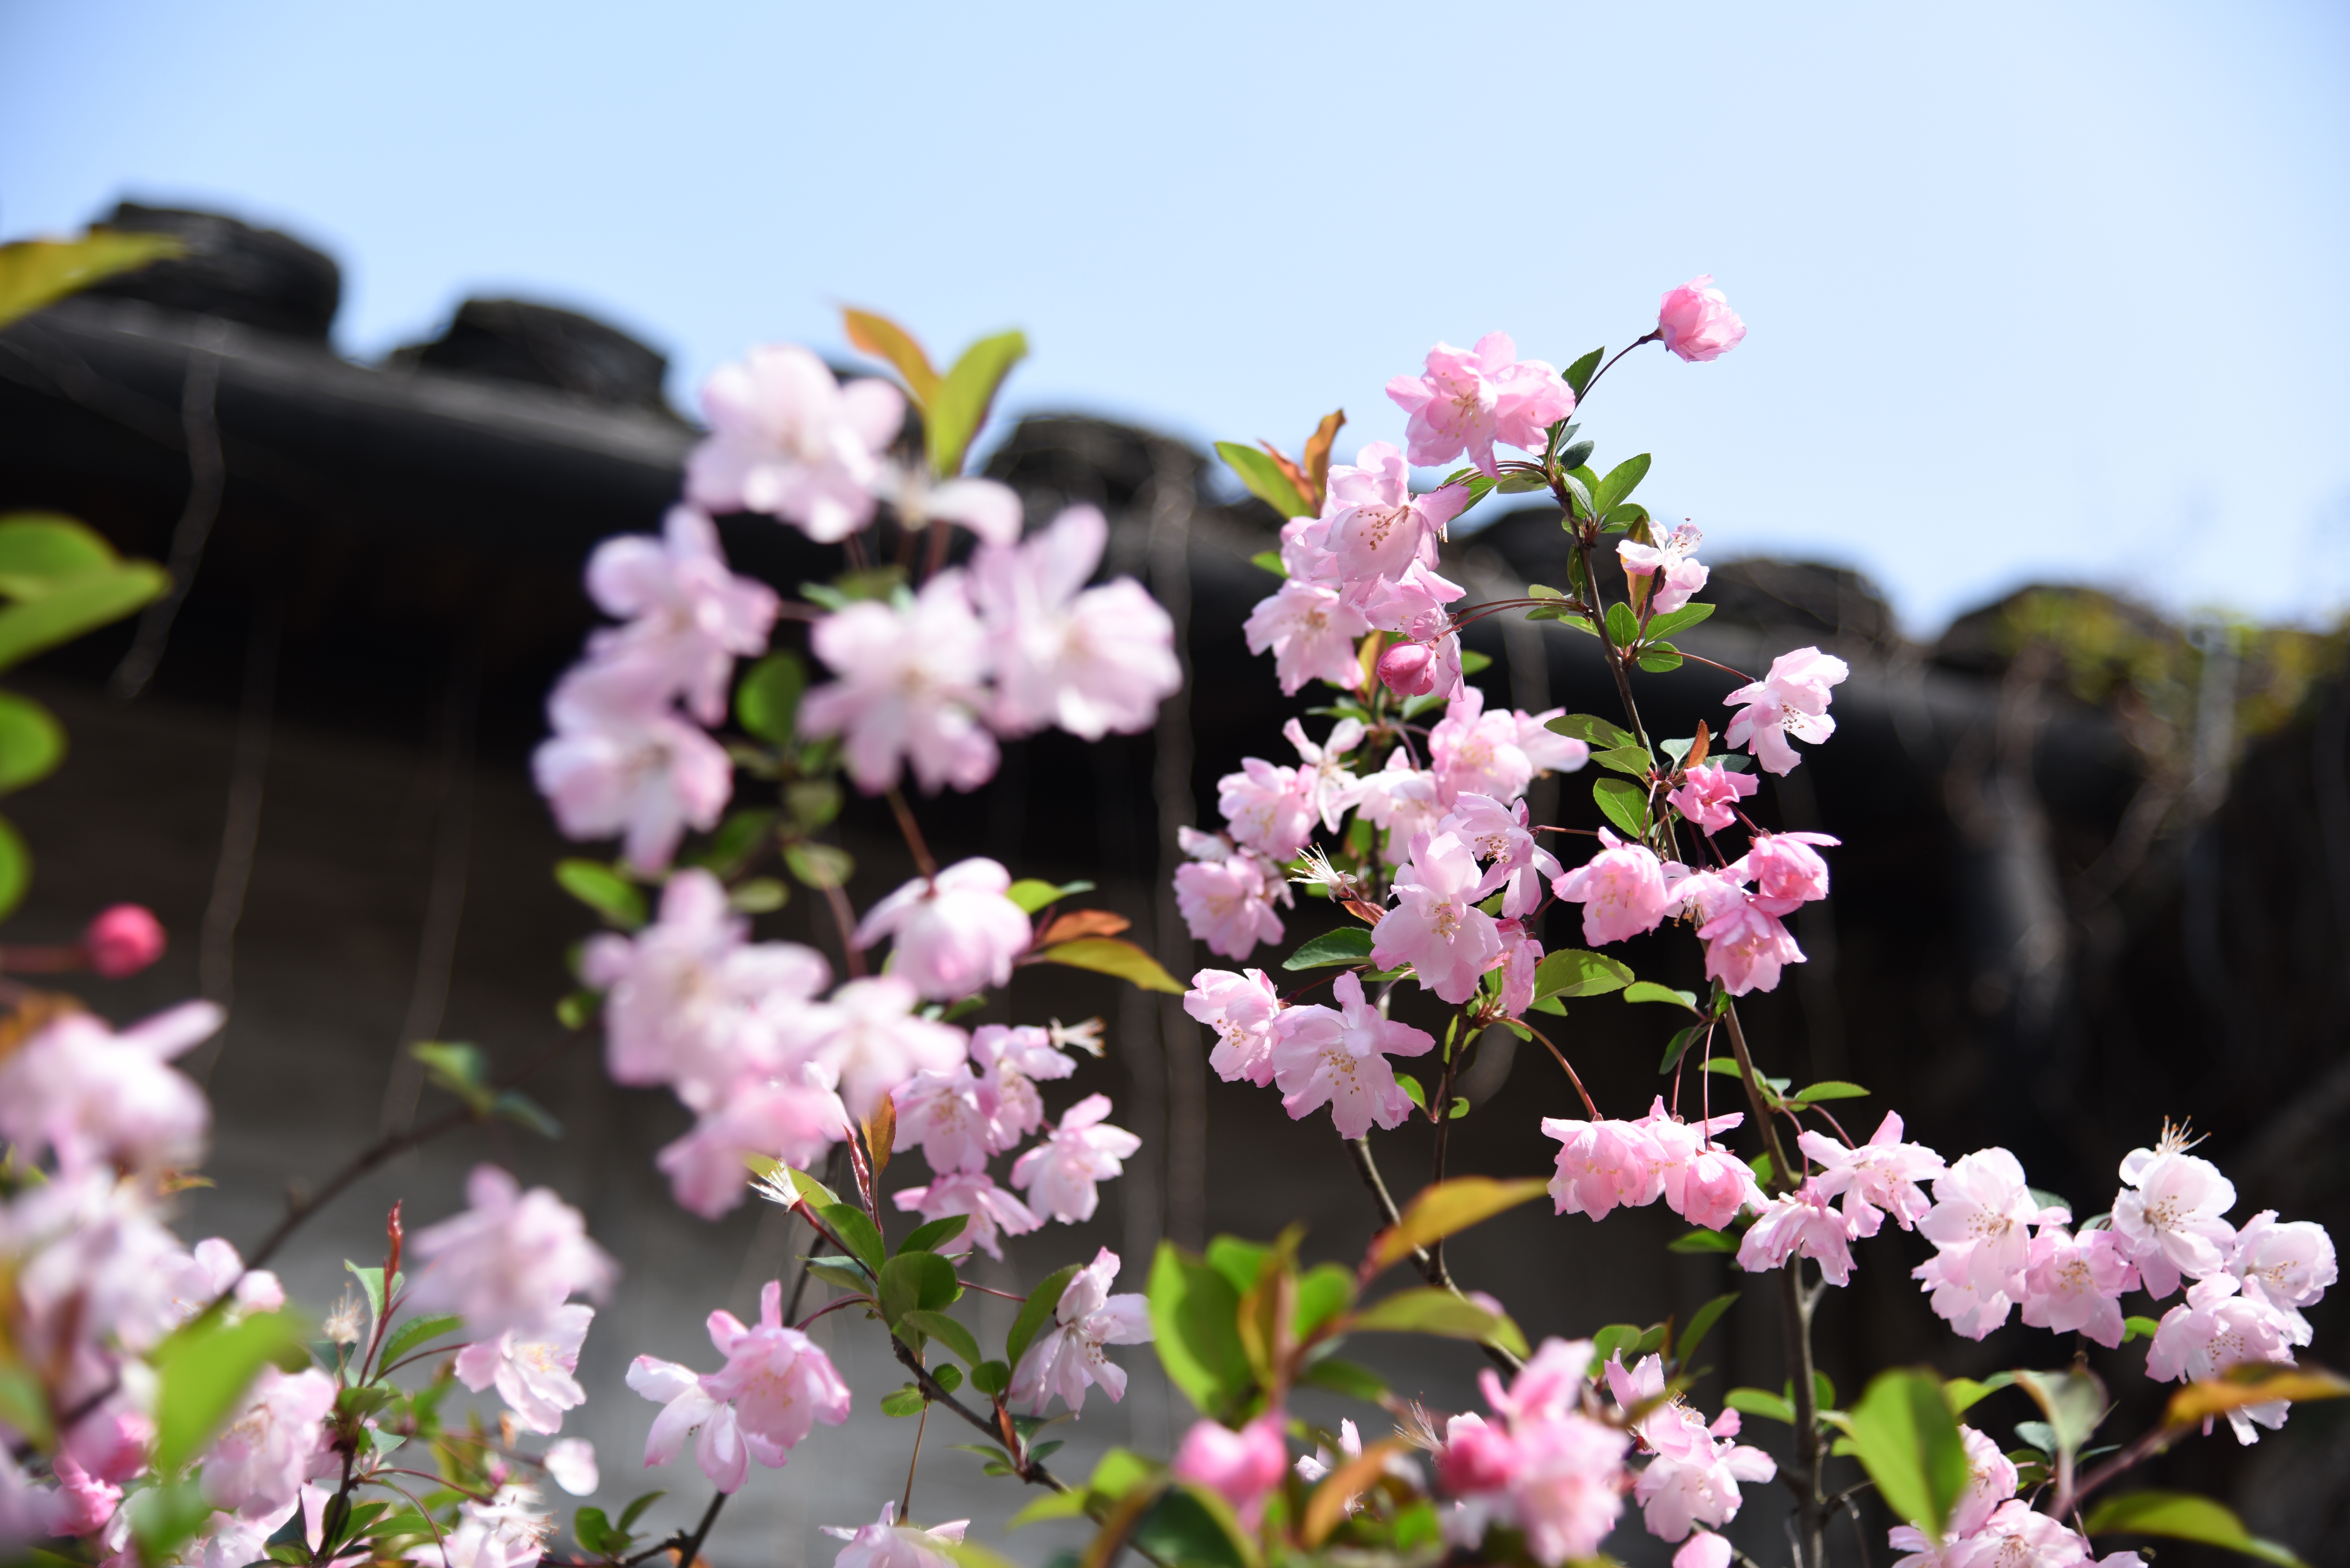
branch, blossom, plant, flower, petal, spring, botany, garden, flora, wildflower, shrub, macro photography, flowering plant, annual plant, land plant